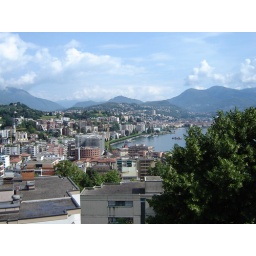
Lugano is a beautiful mountain lake city in the alps.